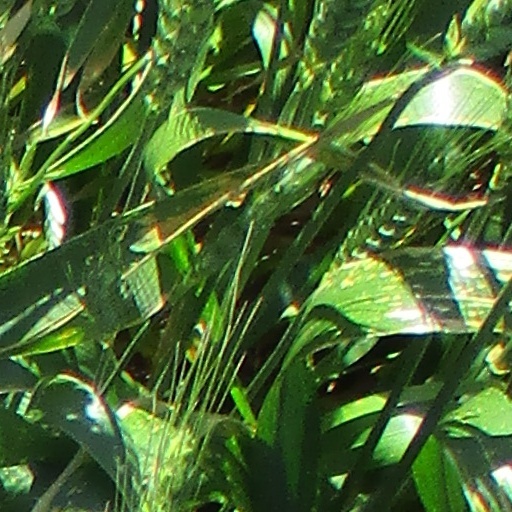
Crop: wheat